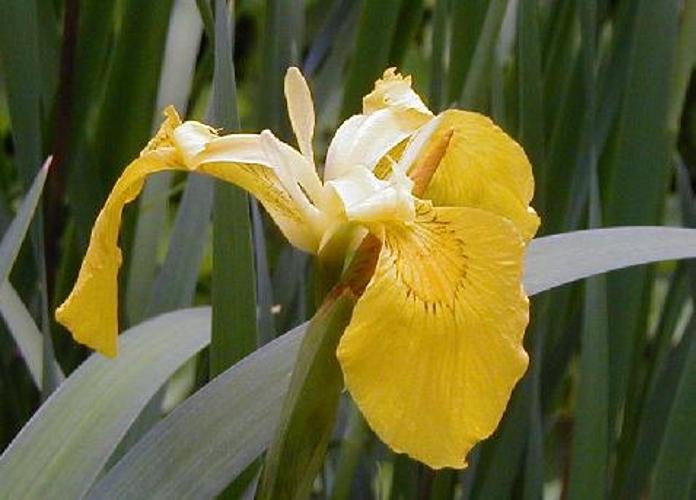
Label: yellow iris